Broward College

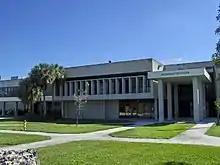
Broward College South Campus administration building

Broward College operates three main campuses and several additional centers across Broward County. The A. Hugh Adams Central Campus in Davie, the first permanent site of the college, houses the Buehler Planetarium, a health sciences complex, and a joint-use library with Florida Atlantic University. The Judson A. Samuels South Campus in Pembroke Pines is home to the Aviation Institute and a regional library, while the North Campus in Coconut Creek includes health science programs, the Citrix IT Academy, and the Junior Achievement Huizenga Enterprise Village. Additional facilities include the Willis Holcombe Center in Downtown Fort Lauderdale, which offers classroom space and administrative offices, and the Tigertail Lake Center in Dania Beach, which provides aquatic and adventure learning programs. Broward College also extends its reach through international centers in countries such as Ecuador, Peru, Sri Lanka, and Vietnam, delivering courses identical to those taught in Florida.